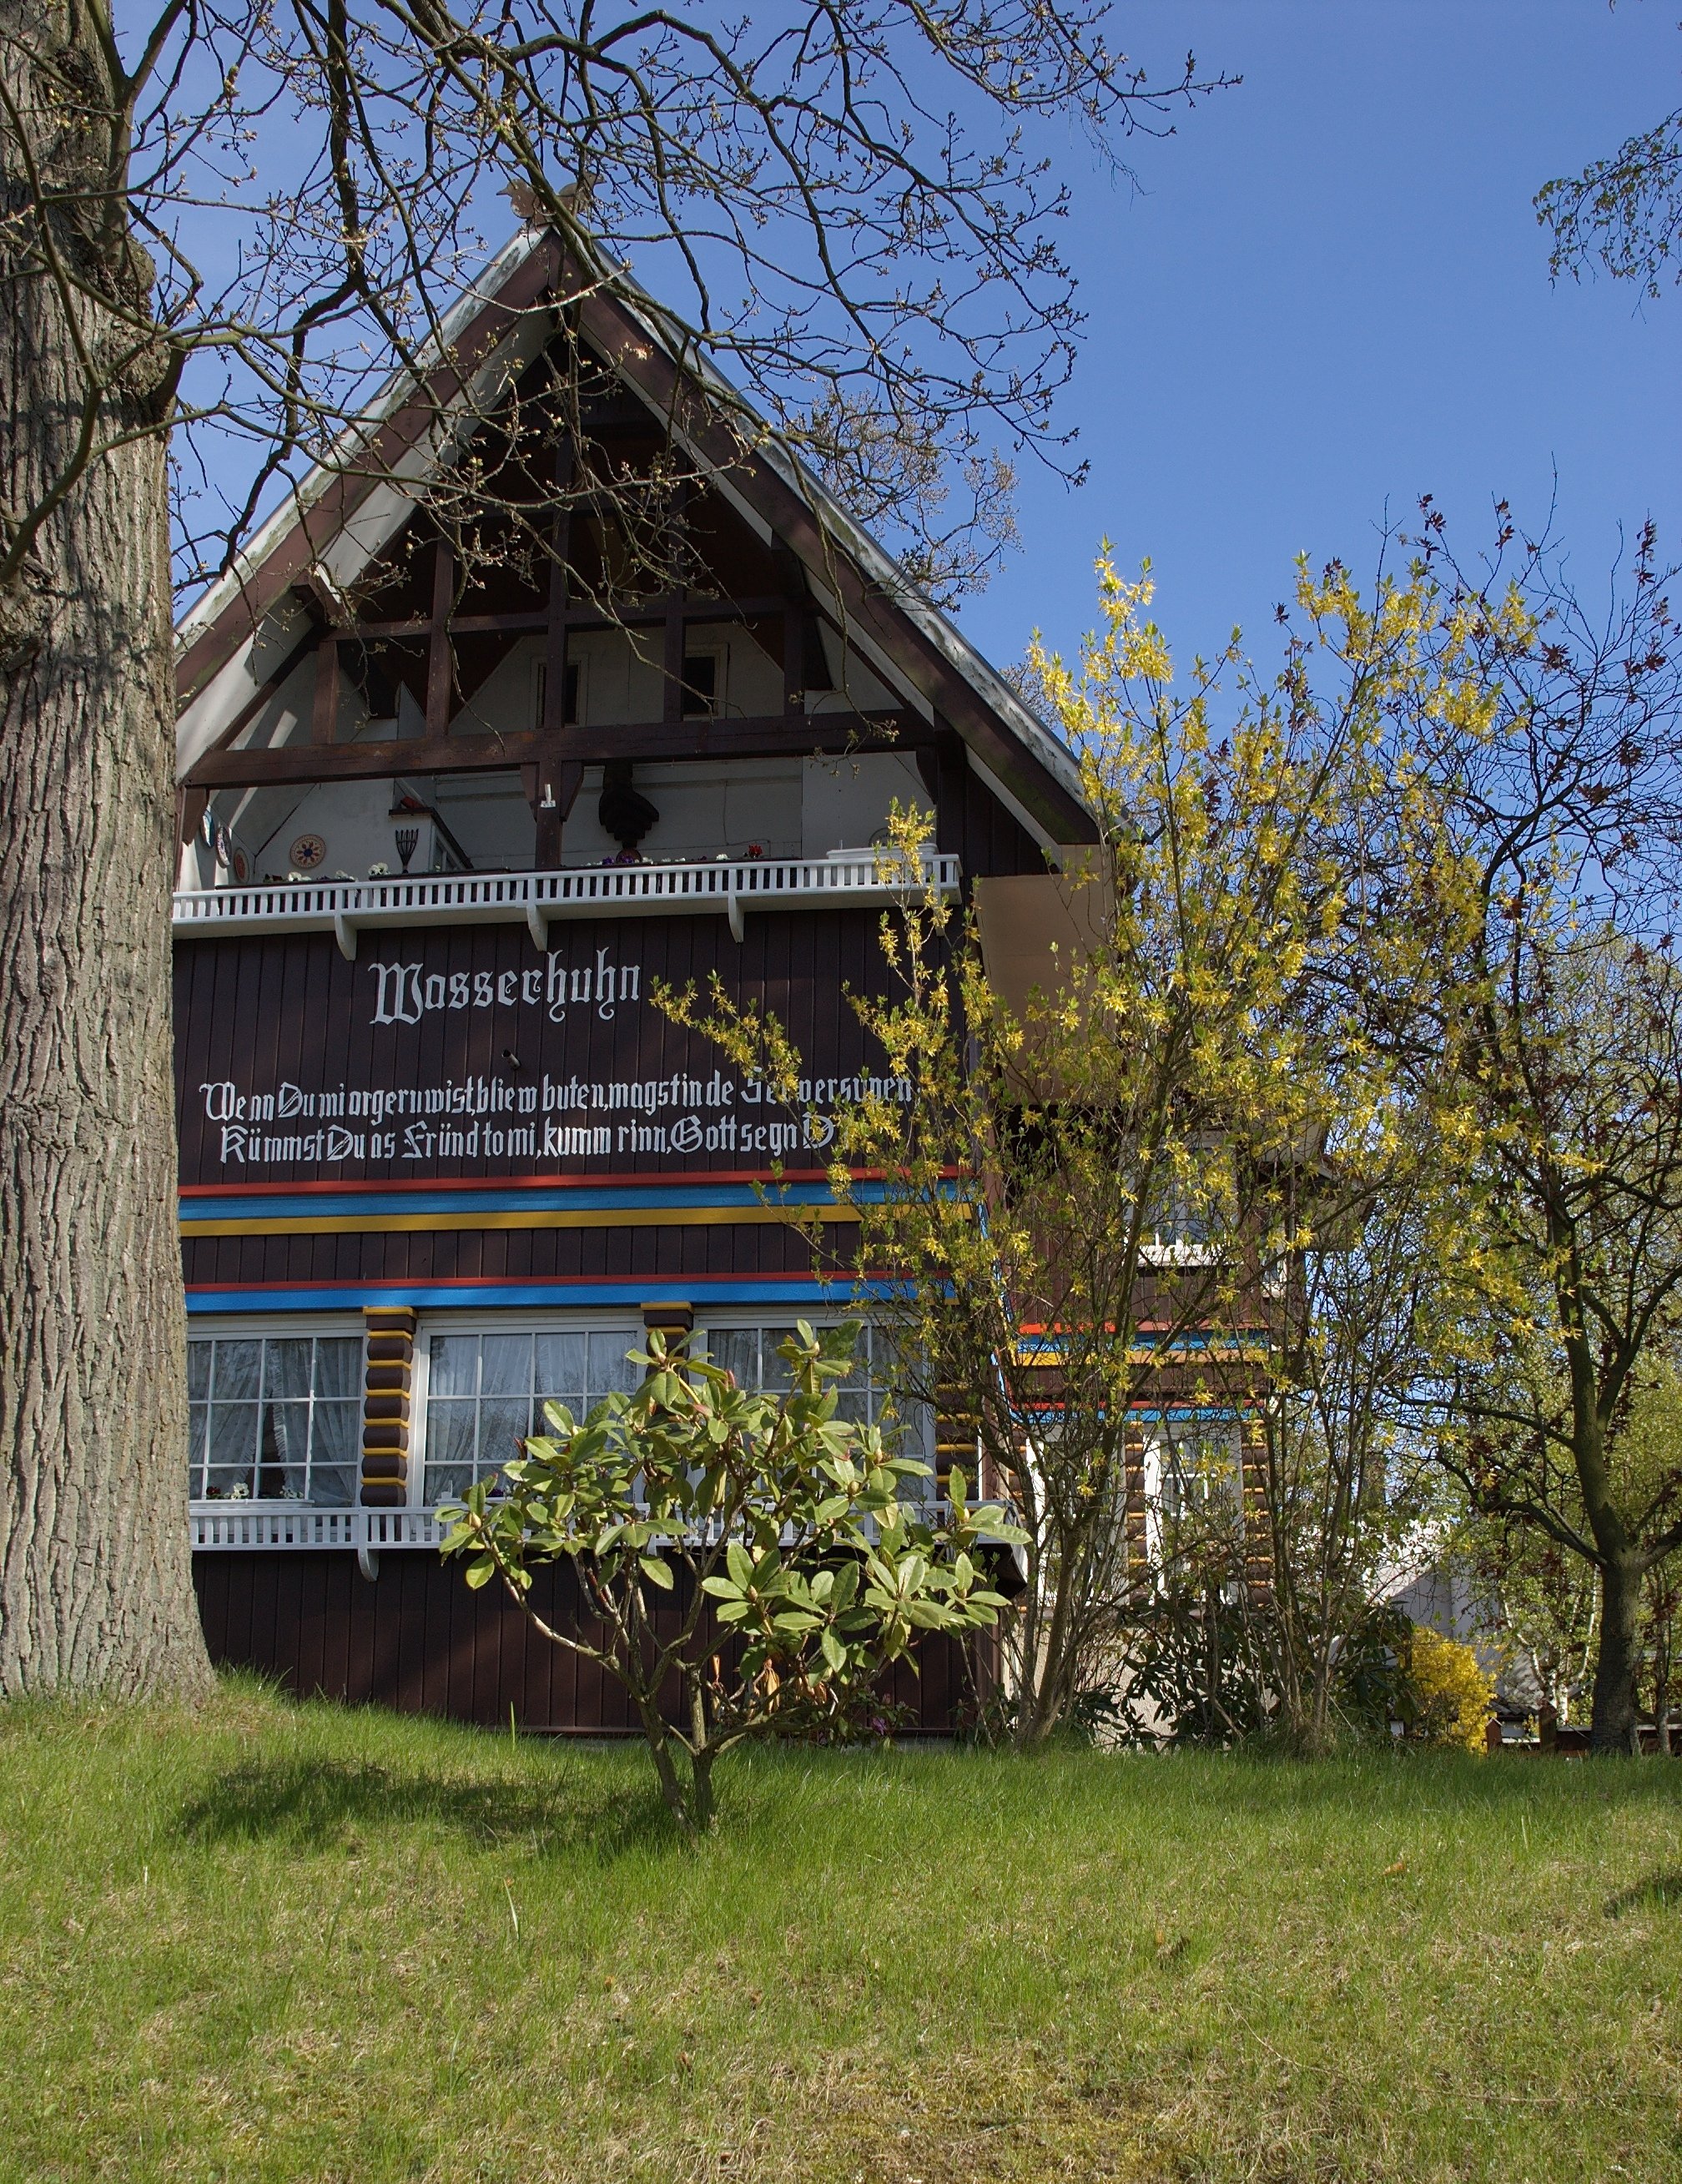
tree, house, home, cottage, 2011, rawtherapee, germany, deutschland, pentax, estate, 20mm, mecklenburgvorpommern, lenstagged, steffenzahn, binz, k100d, justpentax, iamflickr, cosina, voigtlander, skopar, colorskopar, cv20, colorskopar20mmf35slii, 20mmf35slii, voigtlander20mm, cv2035, skopar20mmf35, rural area, cosinavoigtl nder, cosinavoigtl ndercolorskopar20mmf35, voigtl nder20mmf35colorskoparslii, voigtl nder20mmf35